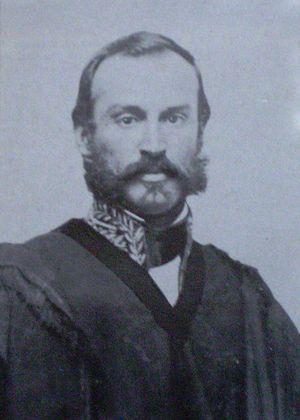
Ricardo Ramón López Jordán était un chef militaire et homme politique argentin. Il fut un des derniers caudillos à exercer une influence politique dans son pays. À trois reprises, il se rebella contre le gouvernement de Buenos Aires, mais échoua à chacune de ses tentatives.